Charles Lester Leonard

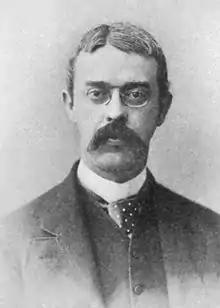
Surgeon J. William White (pictured) supervised Leonard at University Hospital.

Leonard took a position as an assistant instructor of clinical surgery at Penn, where he worked under surgeon J. William White. The university awarded him a Master of Arts in 1892 while he was already a faculty member. When Penn's William Pepper Clinical Laboratory opened in 1895, Leonard began conducting his laboratory work there. He became interested in photomicrography, which is the acquisition of photographic images from microscopes. He devised an electric lens-shutter that allowed him to capture microorganisms in different phases of their life cycles.